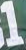
Number: 1